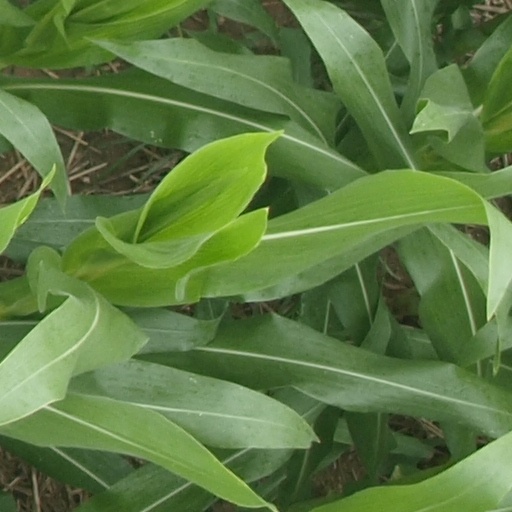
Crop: maize; corn